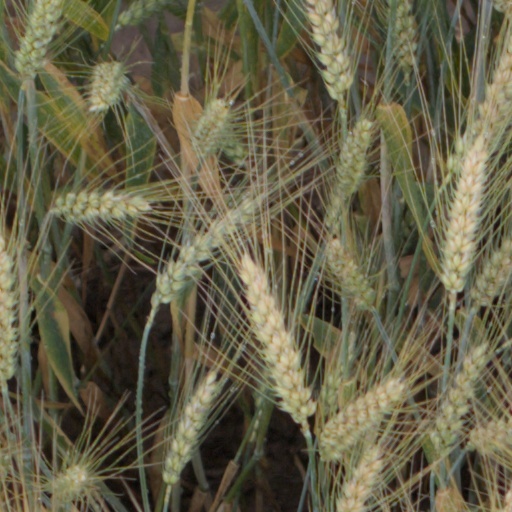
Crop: wheat